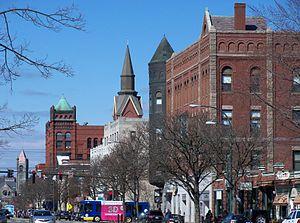
Nashua est une ville américaine du comté de Hillsborough, dans l’État du New Hampshire. Elle est le siège du comté avec Manchester. Lors du recensement de 2010, sa population s’élevait à 86 494 habitants.